Bondage pants

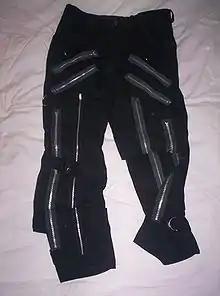
Black bondage pants

Bondage pants or bondage trousers are trousers with zippers, straps, chains, rings and buckles, giving an appearance of a BDSM style. They come in a variety of colors and patterns; one of the most common patterns being tartan. Bondage pants also come in a variety of styles, including tight or baggy, long, short or Capri.